Manukau Branch

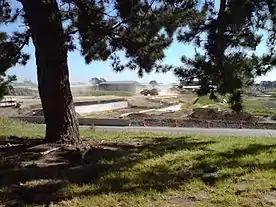
Enabling works for the future rail line as part of the SH20 project in 2008. Looking west over Lambie Drive from just northwest of the future terminus station.

The Manukau Branch is a spur railway line off the North Island Main Trunk railway from Wiri to Manukau City Centre in Auckland, New Zealand. It is the first fully new section of railway line constructed in Auckland since the Eastern Line in 1930. From Manukau, the branch connects to the NIMT in the north facing direction only.